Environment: real
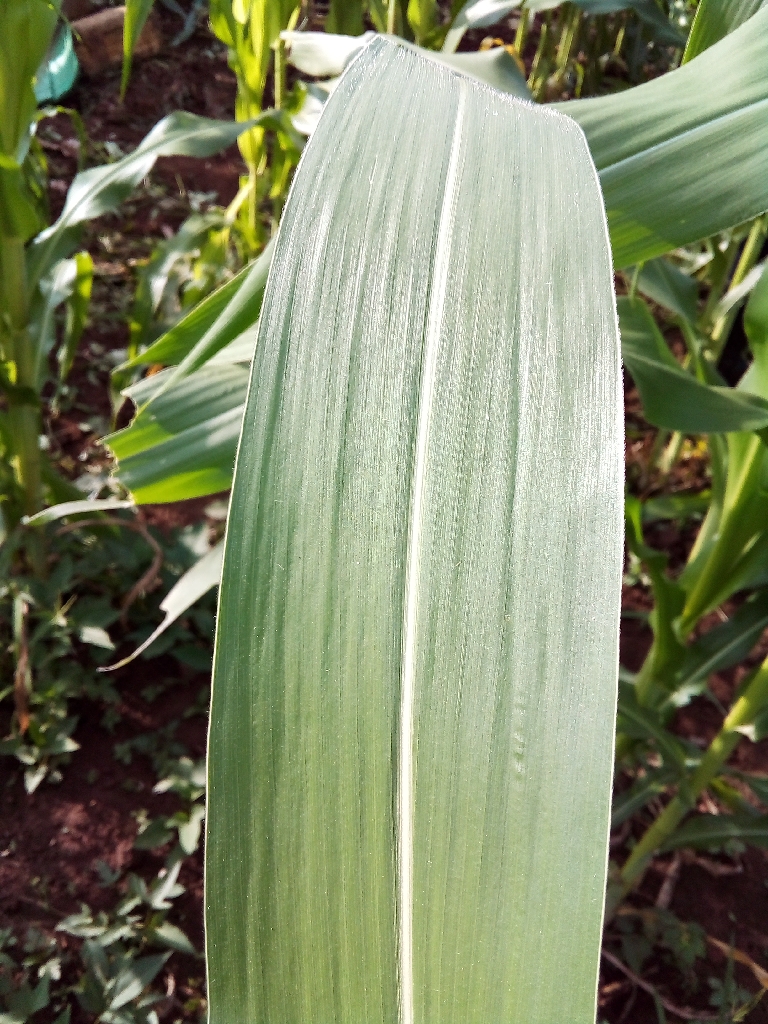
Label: healthy